Brian Marshall

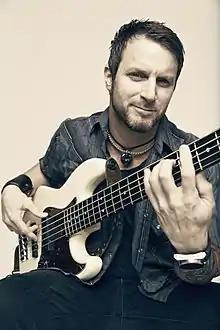
Marshall in 2013

Brian Aubrey Marshall (born 24 April 1973) is an American musician best known as the bassist and co-founder of the rock bands Creed and Alter Bridge.